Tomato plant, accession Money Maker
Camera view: horizontal (90 deg, fisheye); turntable rotation: 120 degrees
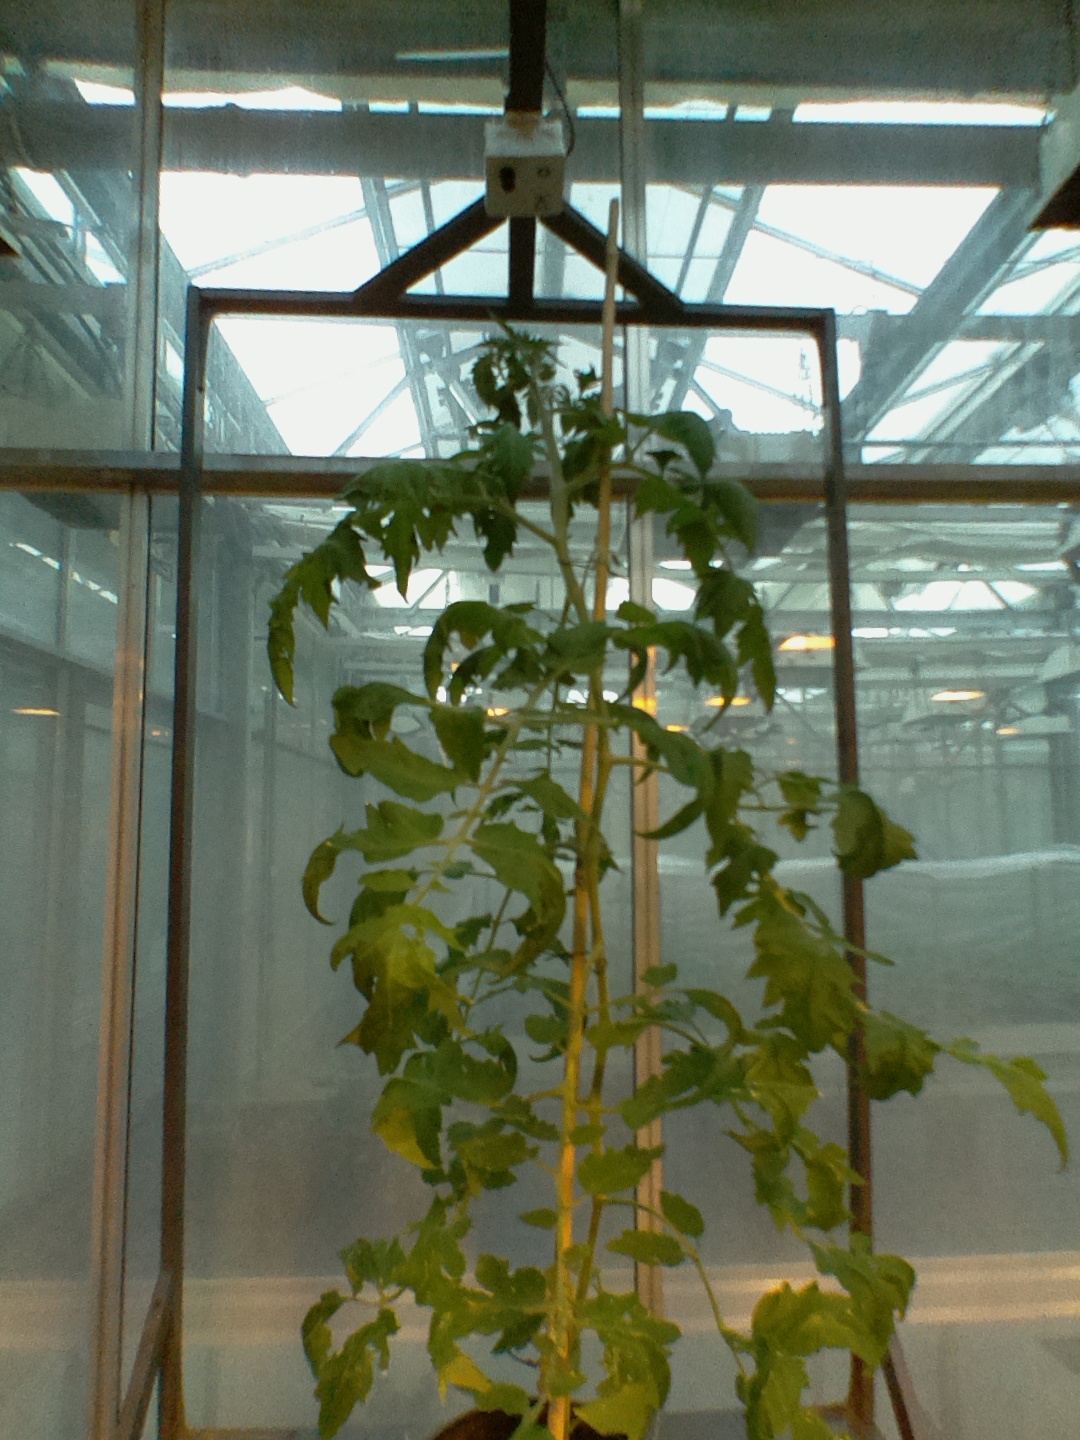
BBCH growth stage 55: 5 inflorescences visible